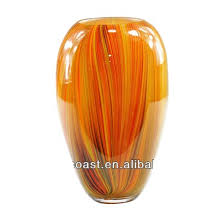
Waste category: glass